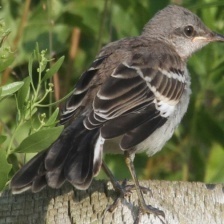
Species: NORTHERN MOCKINGBIRD
Scientific name: MIMUS POLYGLOTTOS